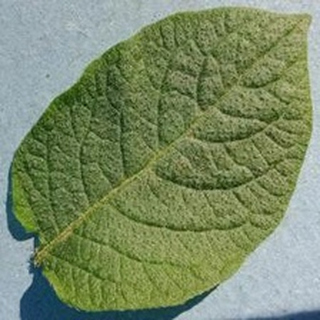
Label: healthy_potato